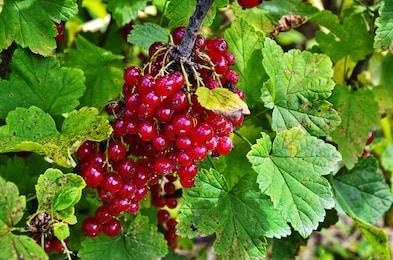
Label: redcurrant